James W. Archer

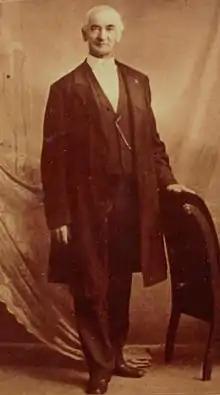

James W. Archer (September 6, 1828 – January 28, 1908) was an American soldier who received the Medal of Honor for valor during the American Civil War.